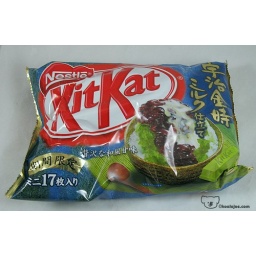
Limited edition red bean + green tea flavor!!!17 pieces only in the bag... *lock it in safe*